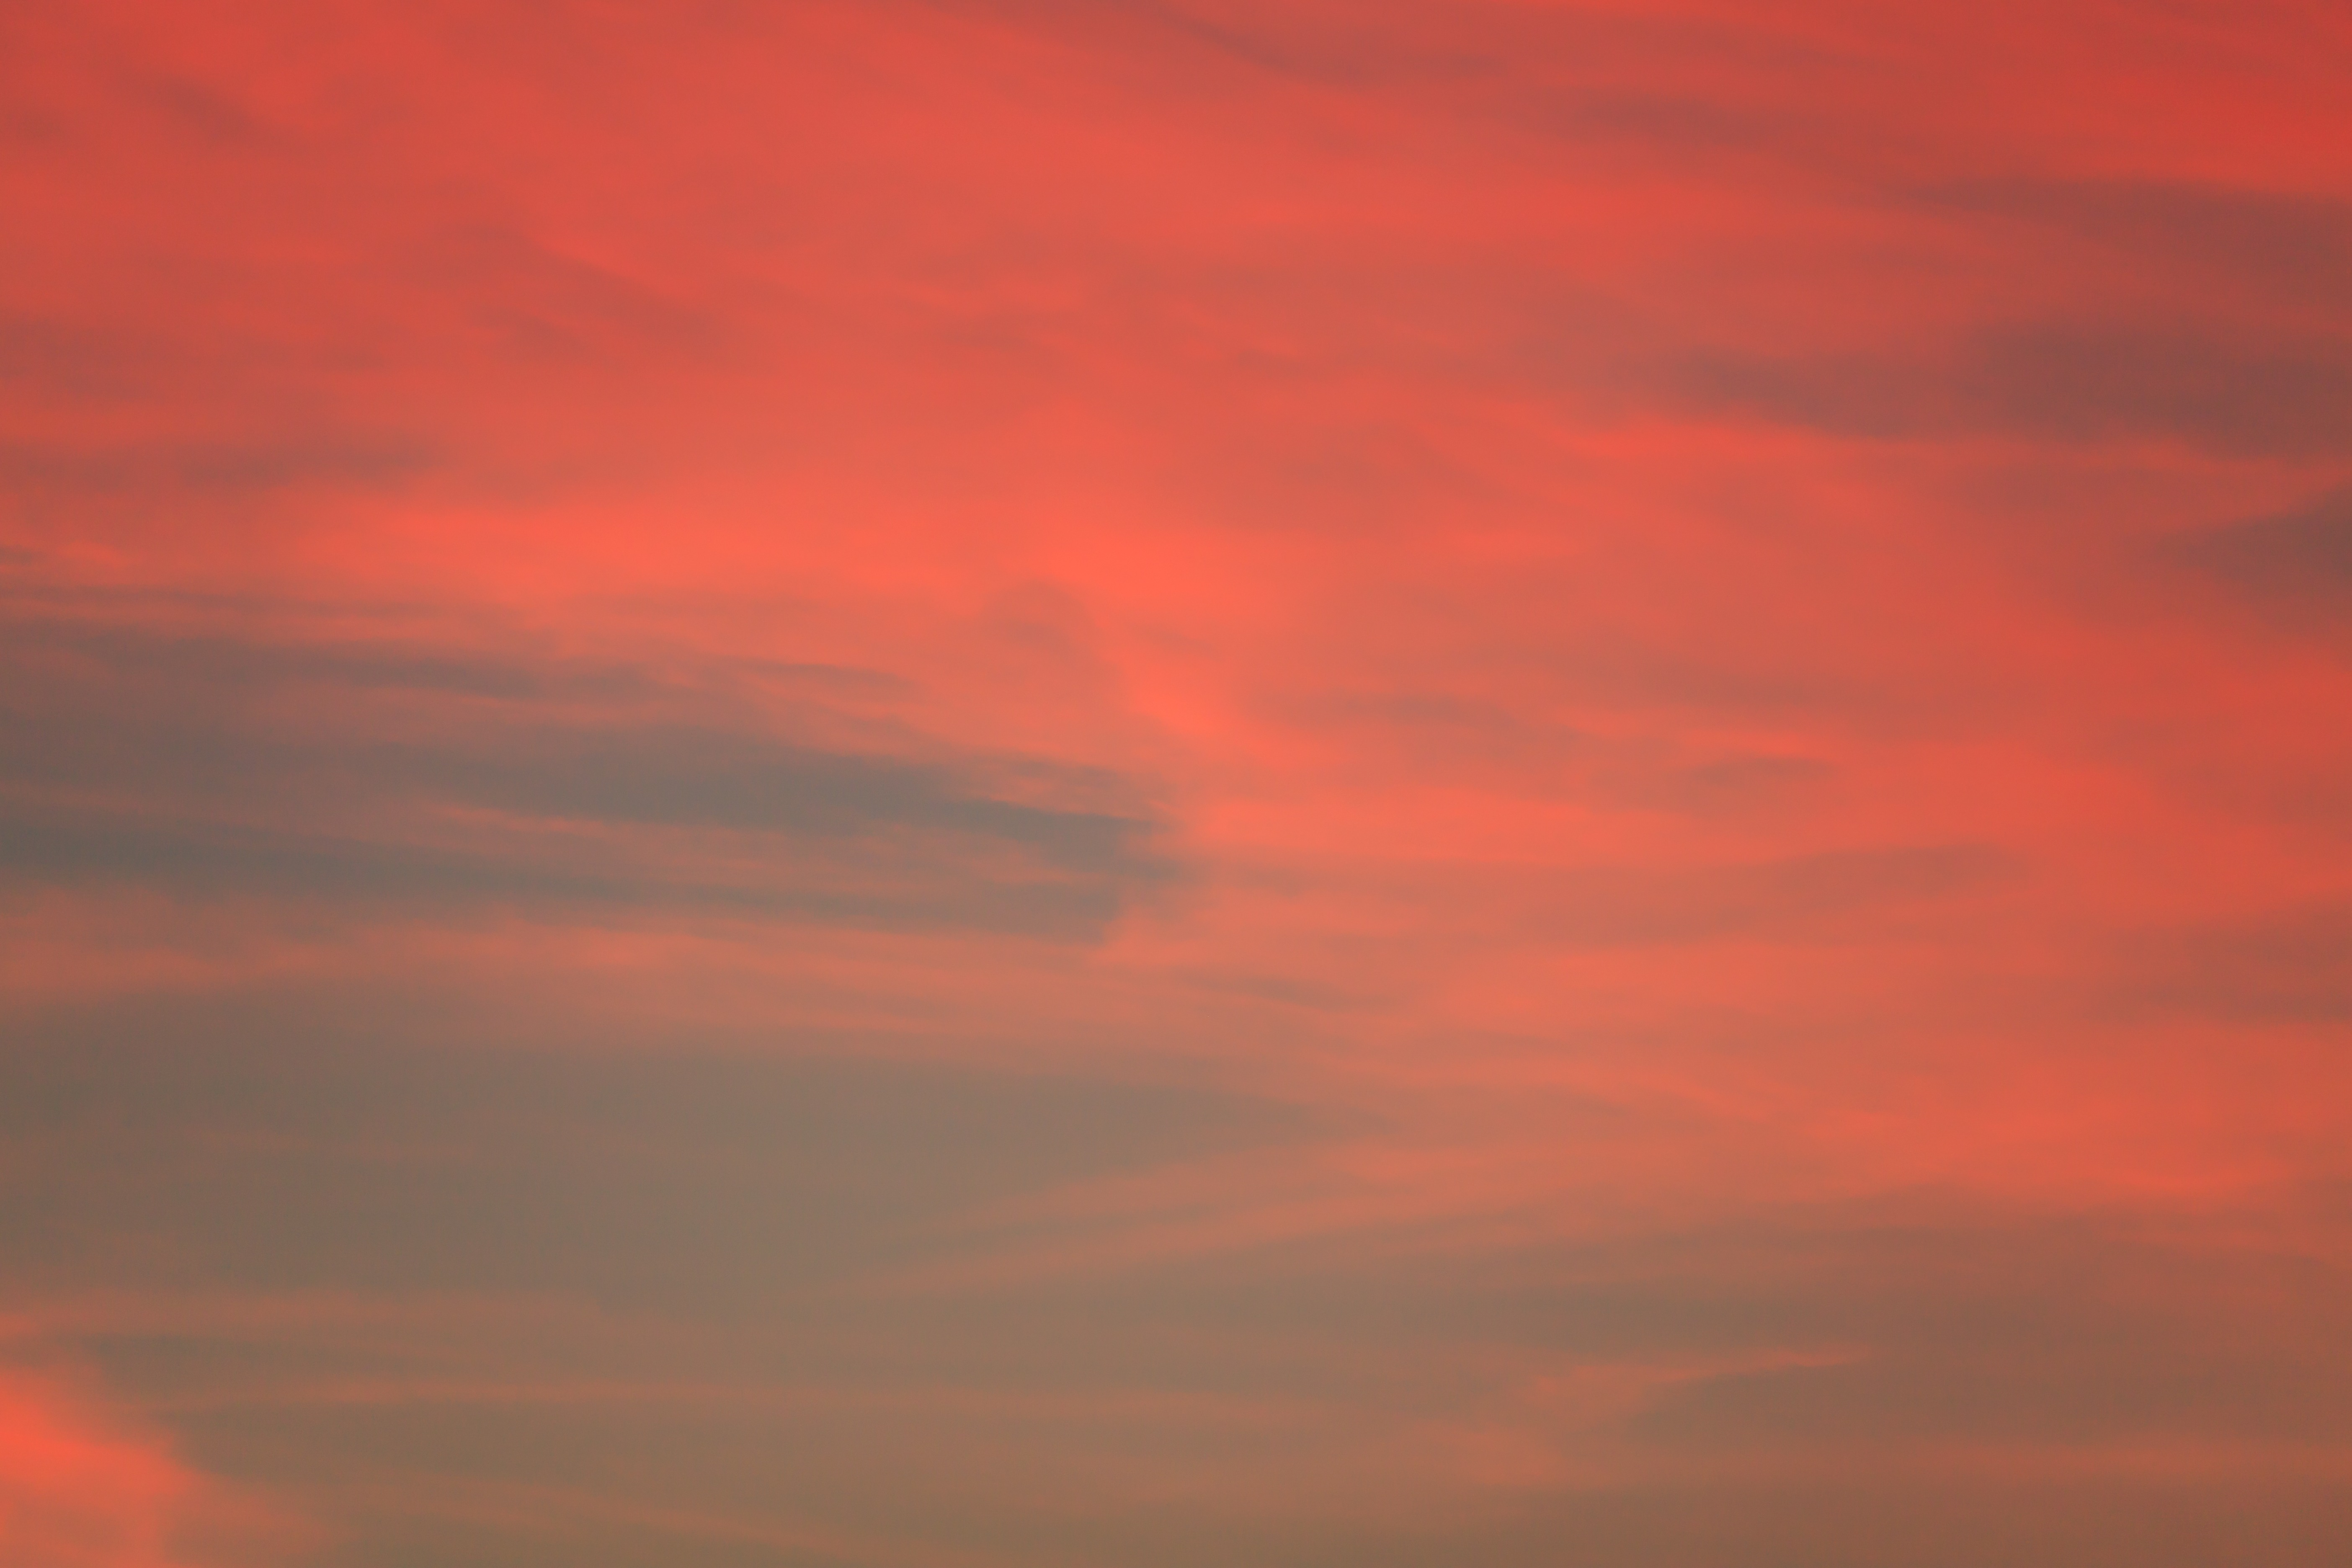
nature, horizon, cloud, sky, sunrise, sunset, sunlight, air, dawn, atmosphere, dusk, evening, orange, pattern, red, heaven, weather, freedom, cloudscape, background, climate, afterglow, red sky at morning